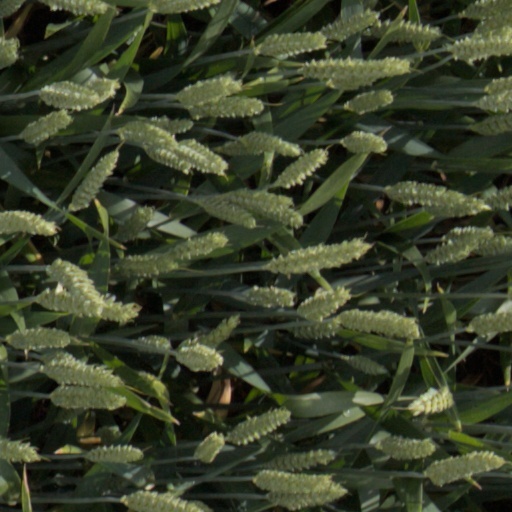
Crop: wheat